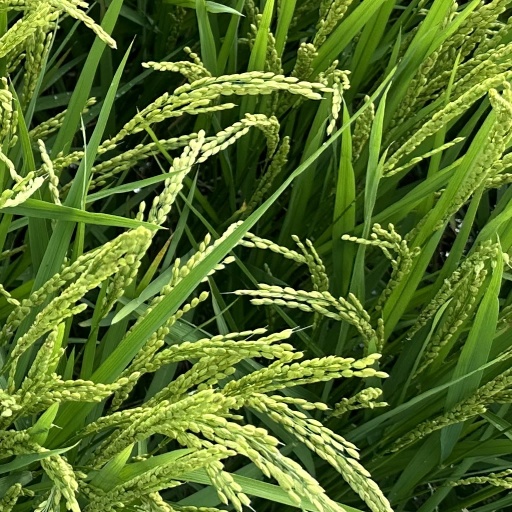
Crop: rice